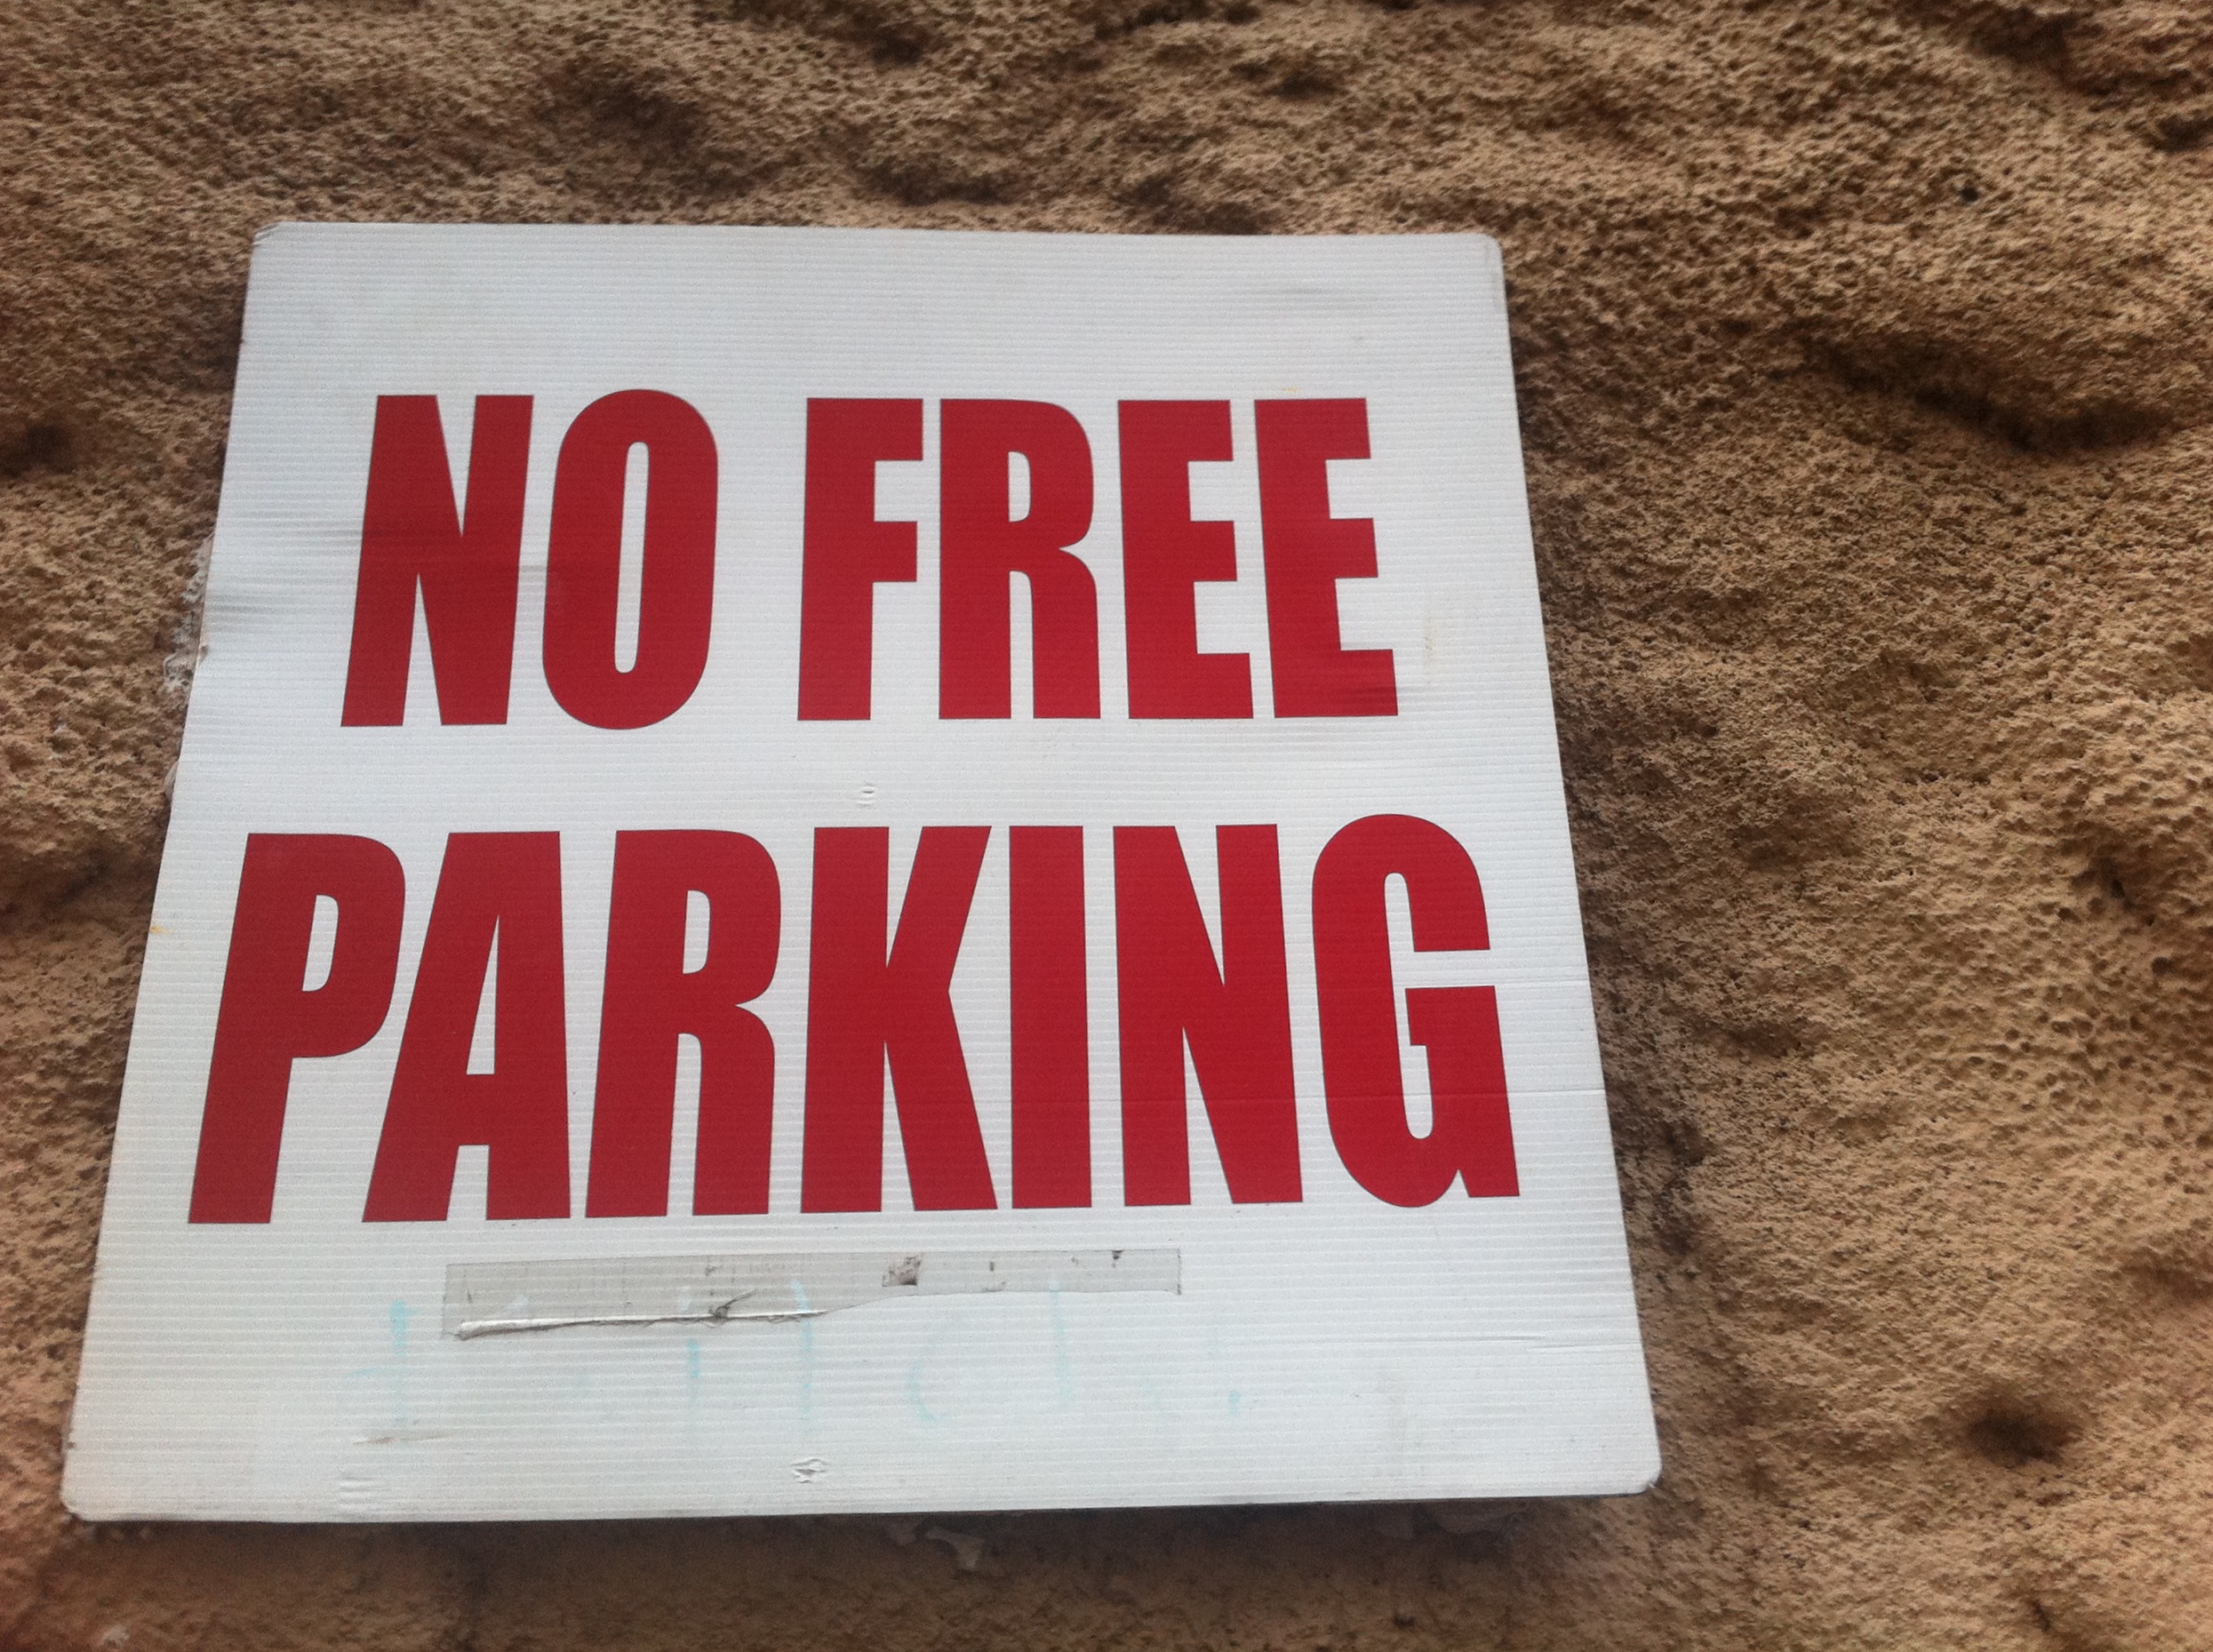
number, sign, red, signage, brand, font, free, 2011365